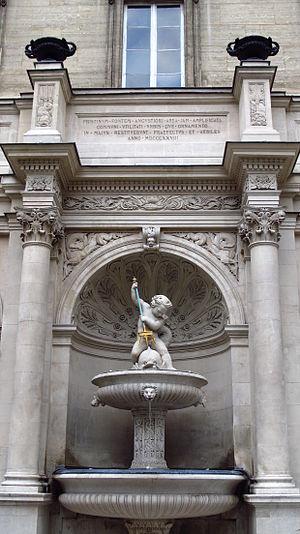
Fontaine Gaillon, place Gaillon (Paris, 2e arrondissement). Créée en 1707, par Jean Beaussire, architecte de Louis XIV, et reconstruite par Louis Visconti en 1827. Restaurée en 1971 par Oberdoerffer. Texte du fronton, datant de la reconstruction
La fontaine Gaillon est un monument parisien situé sur la place Gaillon, créé en 1707. La place se trouve dans le 2ᵉ arrondissement de Paris.
Cet article dresse la liste des fontaines protégées au titre des monuments historiques dans la région d’Île-de-France.
Cet article recense les monuments historiques du 2ᵉ arrondissement de Paris, en France.